Lý dynasty

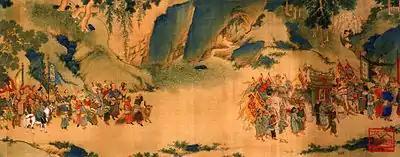
The tributary mission of Đại Việt (right) and delegation of Western Xia (left) to Song China painted in Ming dynasty.

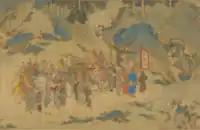
The tributary mission of Đại Việt to Song China painted in Ming dynasty.

In foreign relations with the Song dynasty, Vietnam acted as a vassal state, although at its zenith it had sent troops into Chinese territory to fight the Song during the Lý–Song War.